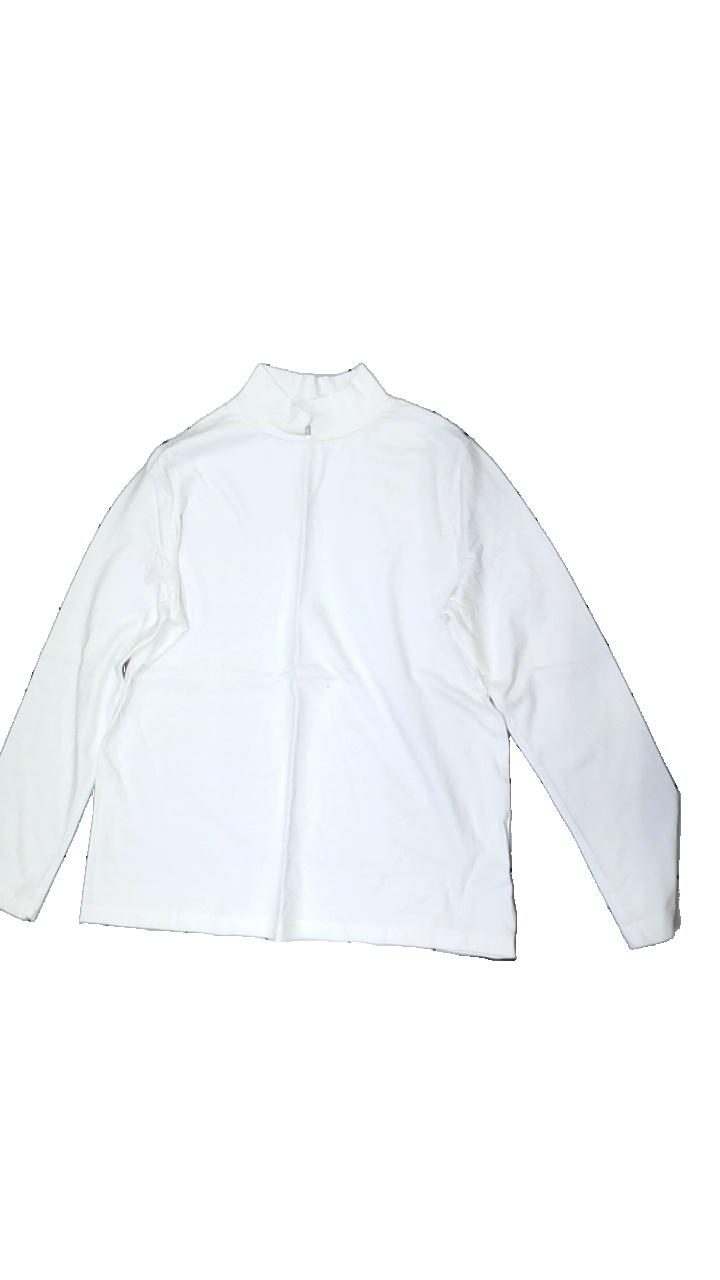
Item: Top (Ladies)
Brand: Missing
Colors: White
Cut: Turtle neck, Tight
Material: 100% Cotton
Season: All
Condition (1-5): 1
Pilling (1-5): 5
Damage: Cout out
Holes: Major
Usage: Recycle
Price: <50